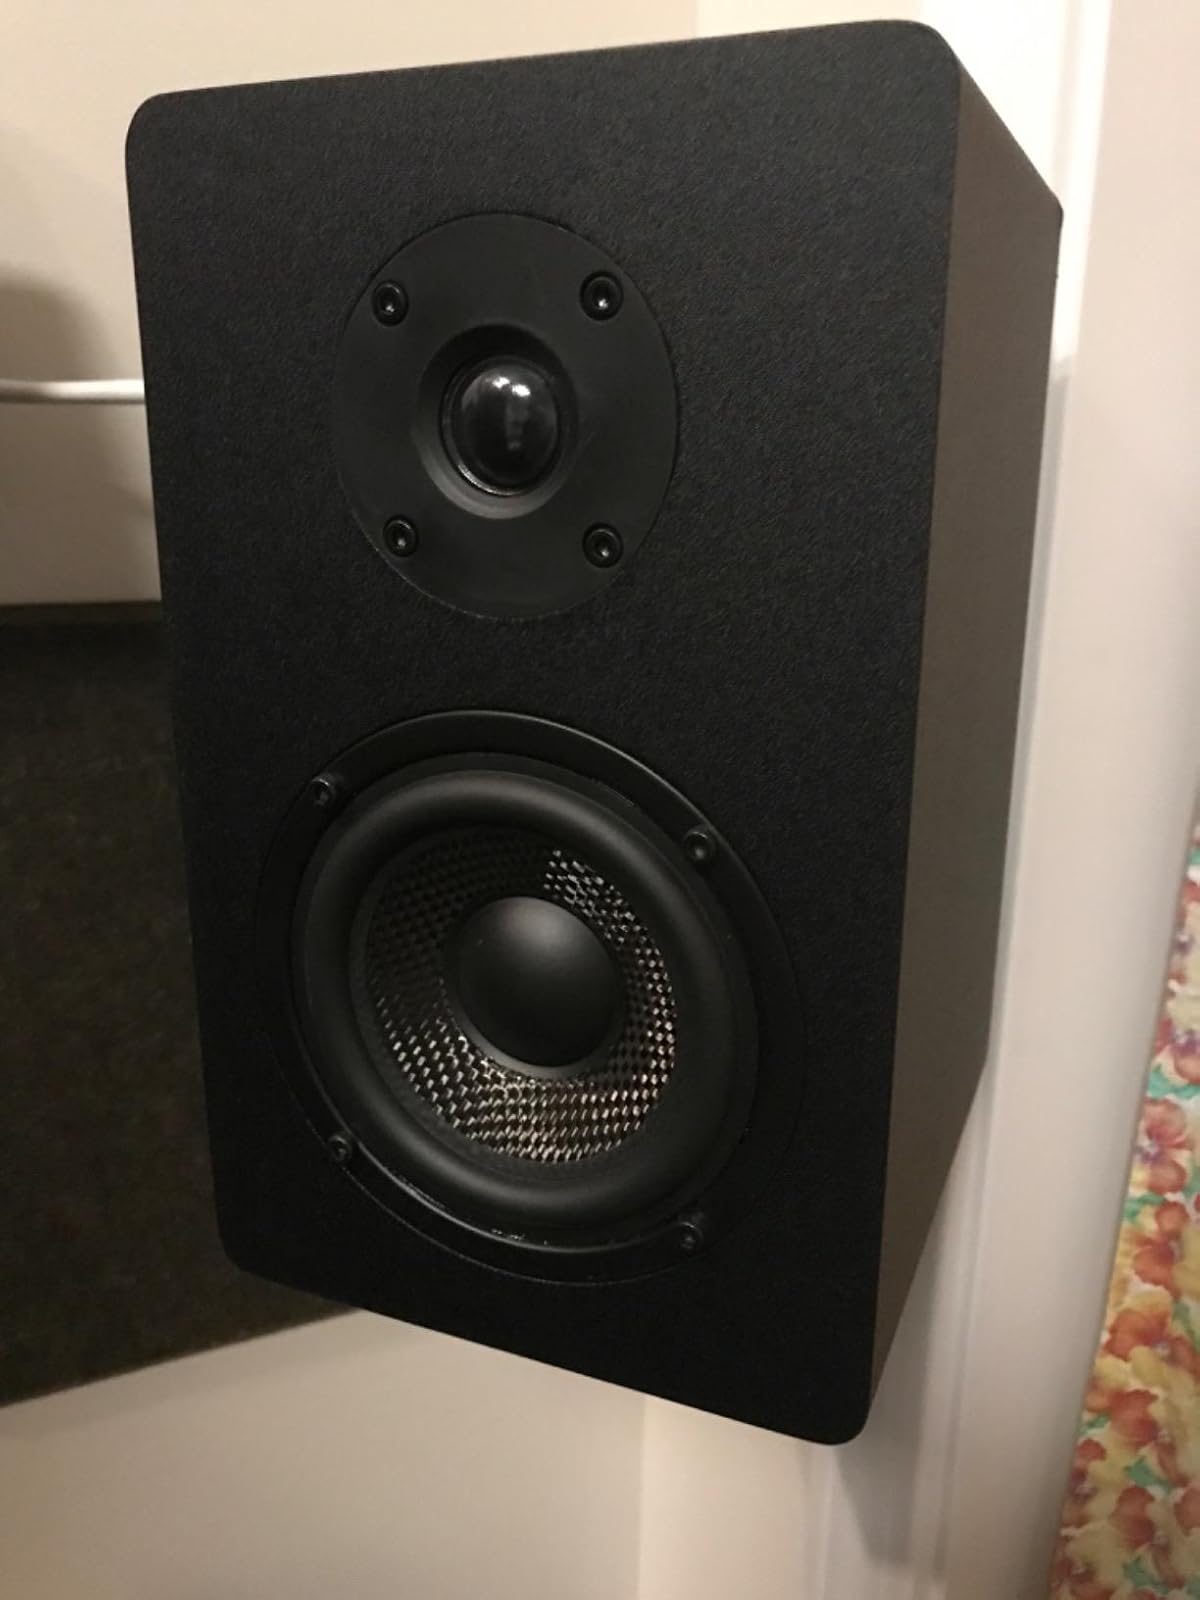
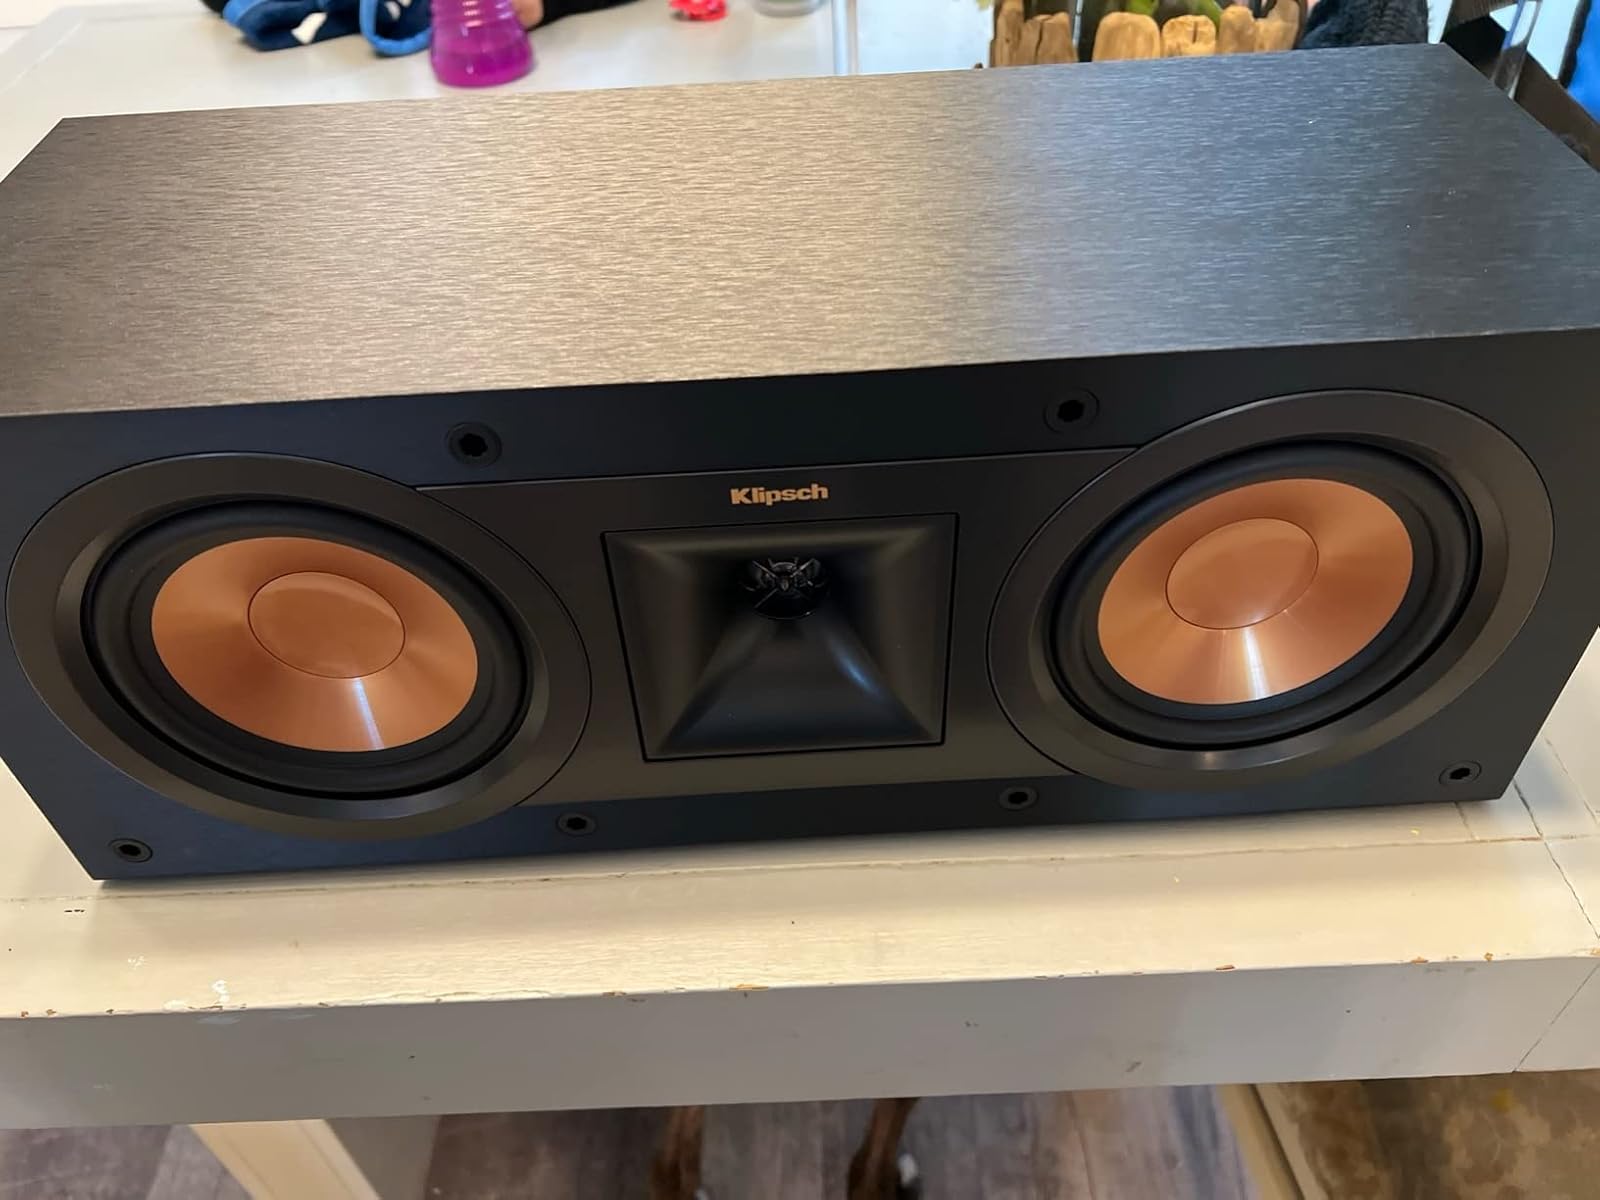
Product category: speaker
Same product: no